Widener Library

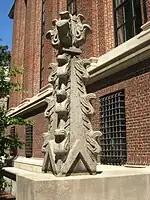
One of the two granite from Gore Hall which now flank Widener's rear entrance

In the 1920s the university commissioned John Singer Sargent to paint, within the fourteen-foot-high arched panels flanking the entrance to the Memorial Rooms, two murals giving tribute to Harvard's World WarI dead: "Death and Victory" and "Entering the War".